Todor Batkov

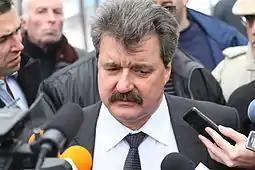
Todor Batkov

Todor Kostadinov Batkov (Bulgarian: Тодор Костадинов Батков) (born 17 October 1958 in Smolyan) is a Bulgarian businessman and lawyer who was president of the Bulgarian football club PFC Levski Sofia until late June 2015.